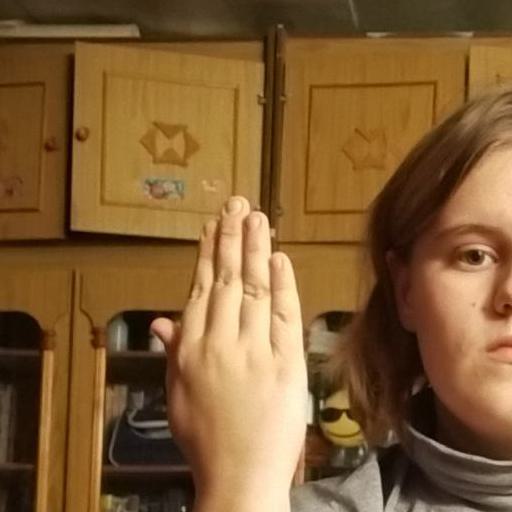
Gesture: stop_inverted